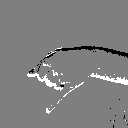
ASL letter: j